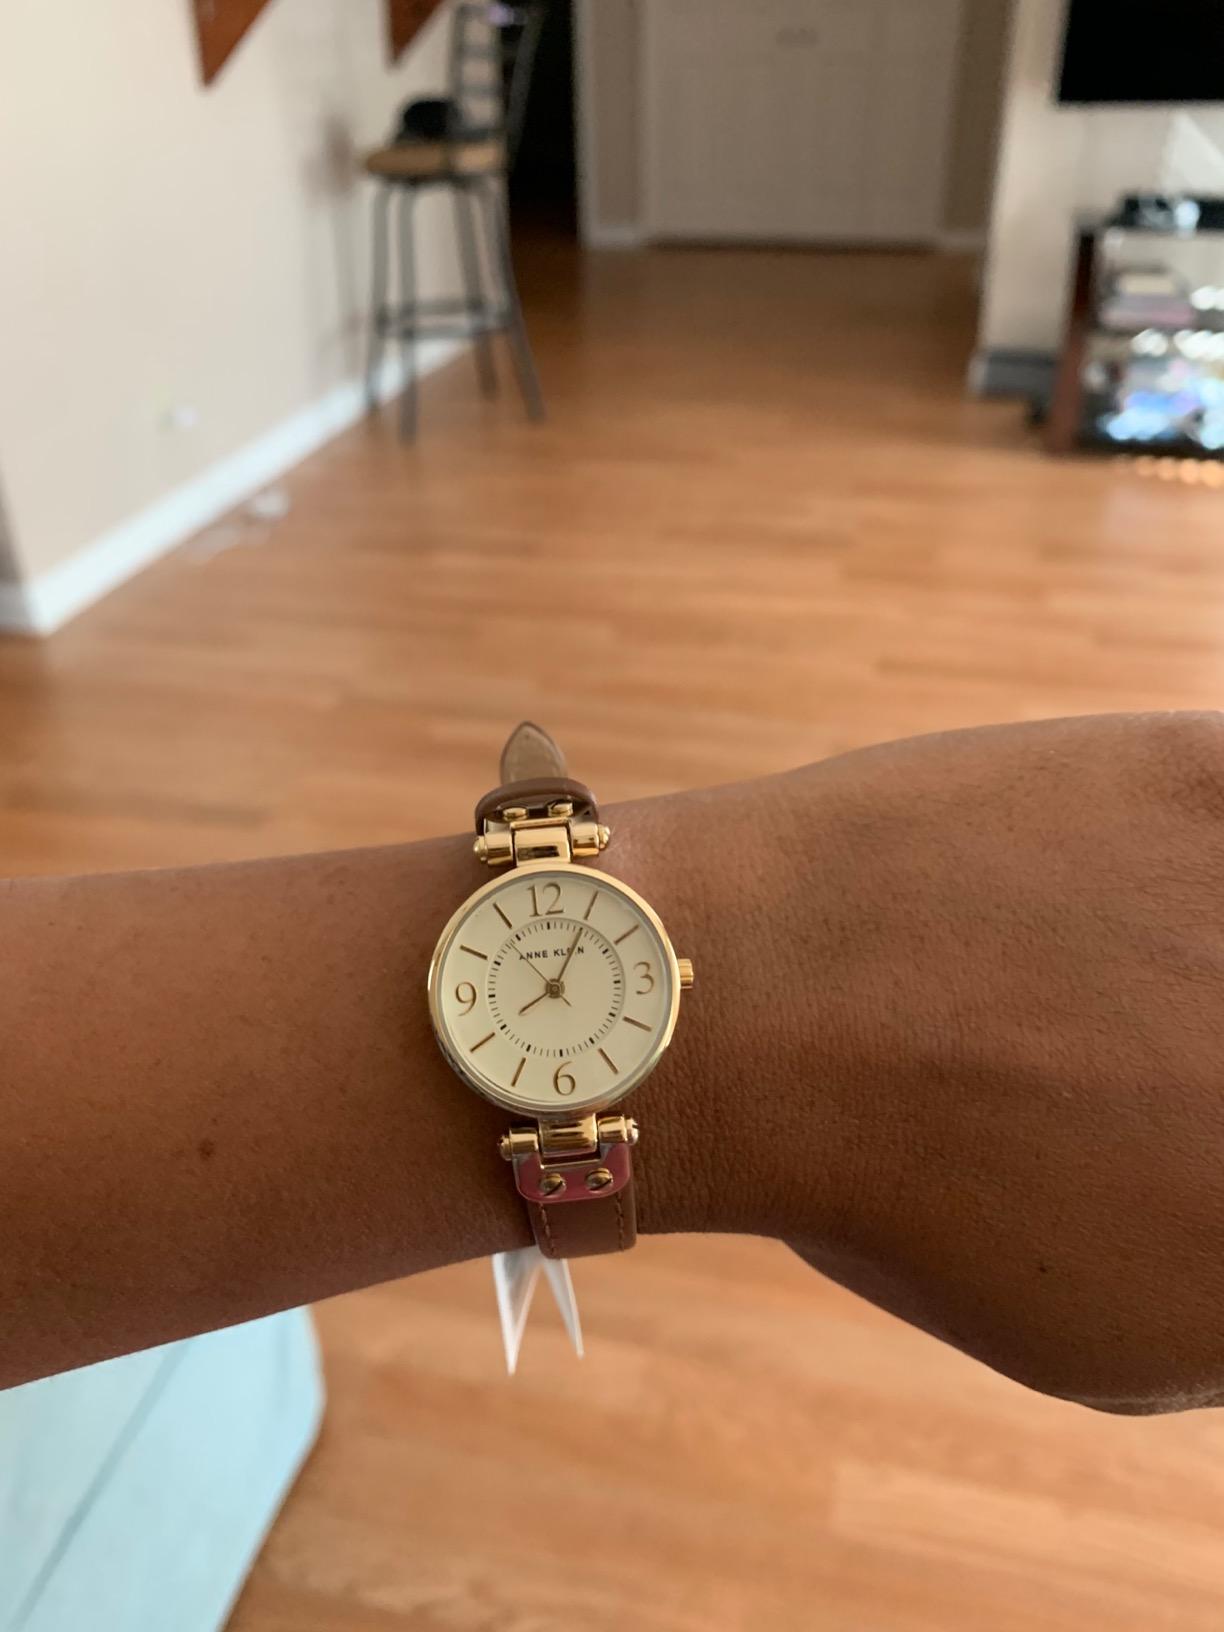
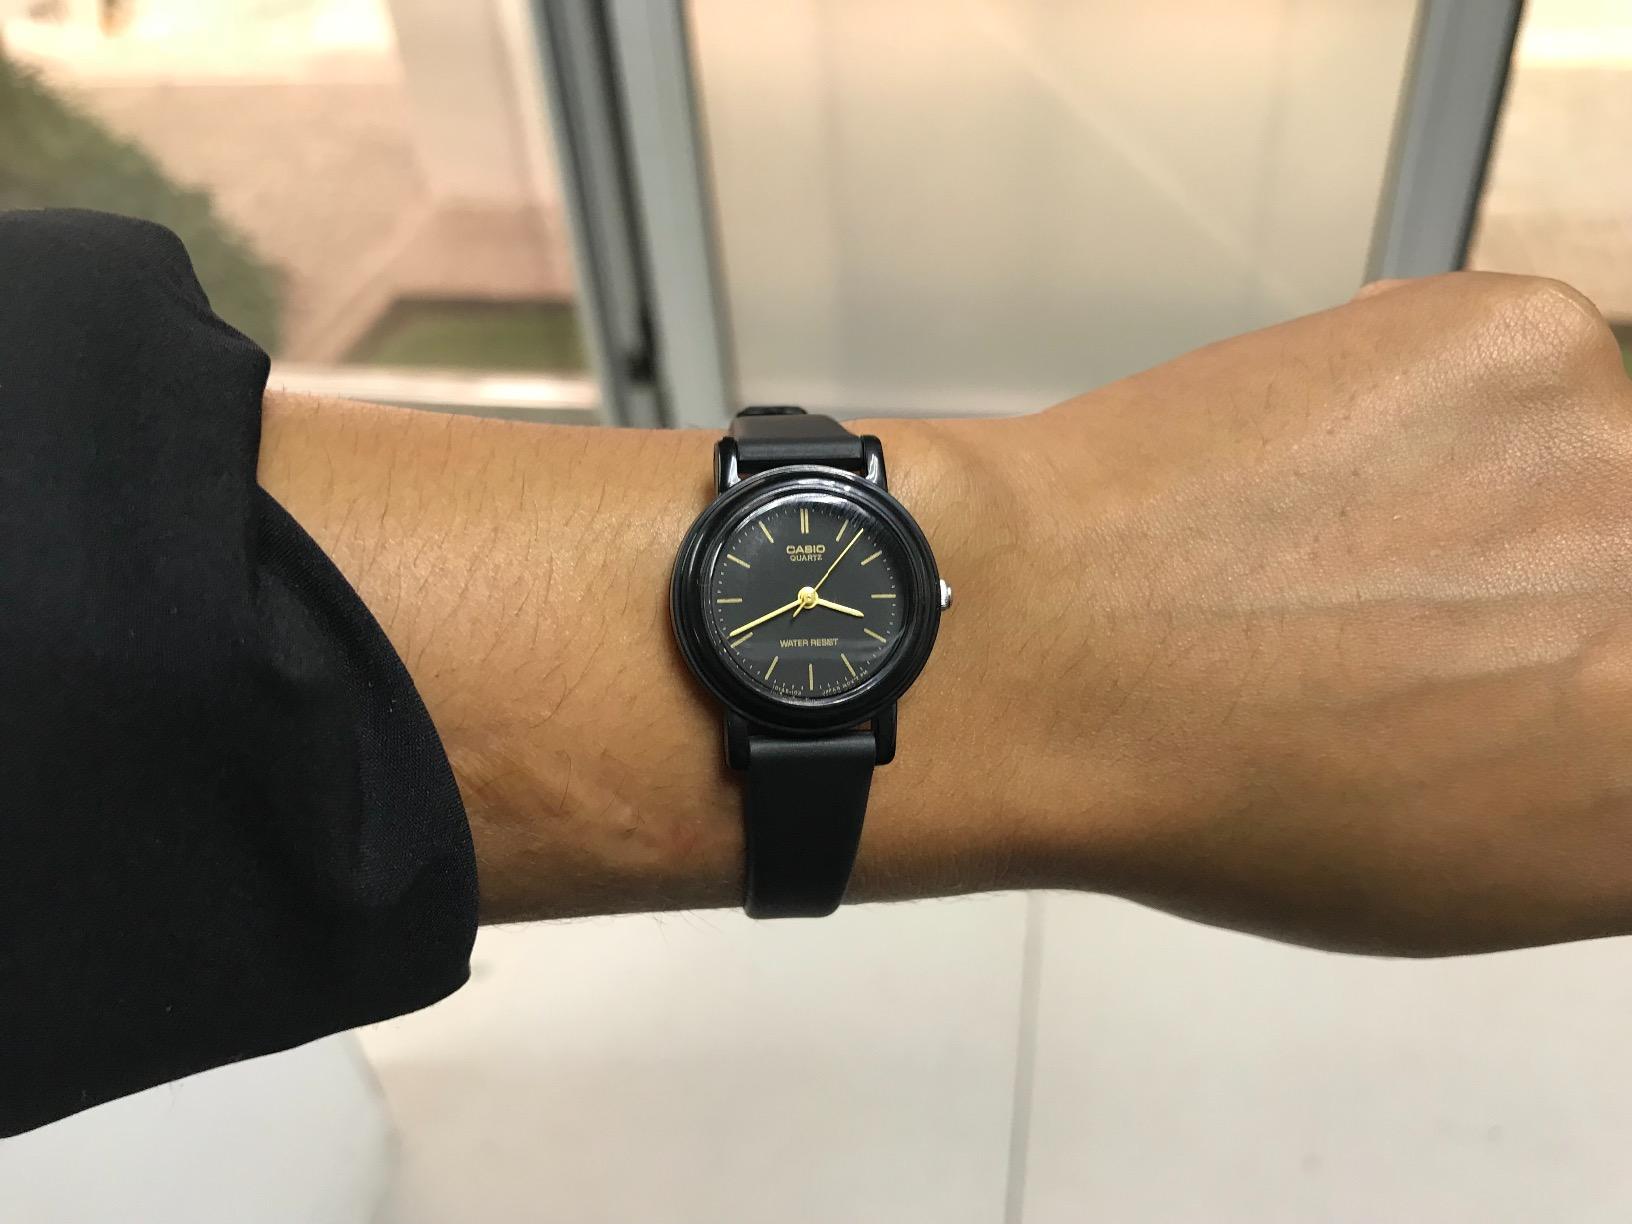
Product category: accessories_watch
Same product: no